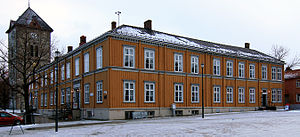
Trondheims historie / 1700-tallet
Hornemansgården på torvet i Trondheim. Tårnet fra Vor Frue Kirke ses i baggrunden.
Trondheims historie går mere end tusinde år tilbage i tiden og starter med grundlæggelsen i 997. Byen voksede sig stor bl.a. hjulpet på vej af pilgrimskirken Nidarosdomen, der blev opført over mere end 200 år. Trondheim fungerede som Norges hovedstad, fra den blev grundlagt i 997 til grundlæggelsen af Sarpsborg i 1016 og igen fra 1030 og frem til 1217, hvor hovedstaden flyttede til Bergen.